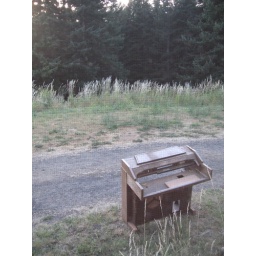
shot through a textured glass window in one of the barns on lacation